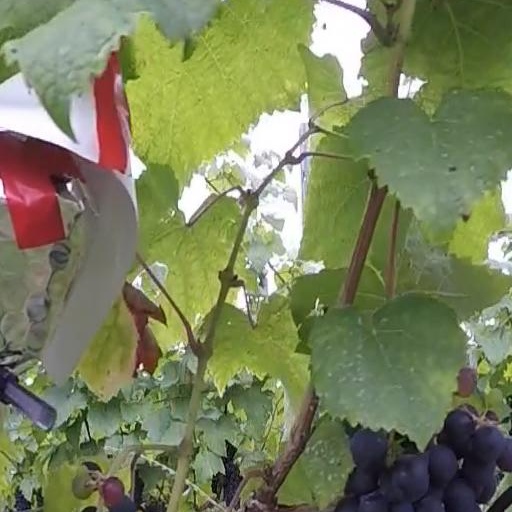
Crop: grape